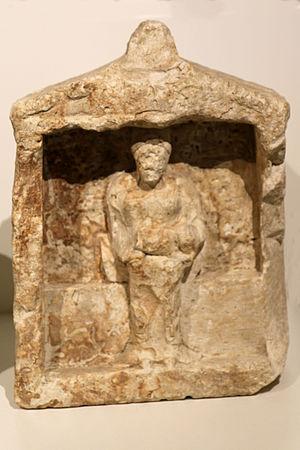
Naïskos découvert dans l'ancienne rue Négrel à Marseille
Un naïskos est un édicule conçu pour encadrer la statue ou la représentation d'un défunt ou d'une divinité. Il peut s'agir d'une stèle en forme de naïskos ou d'un véritable édifice, souvent miniaturisé, mais parfois de grandes dimensions.